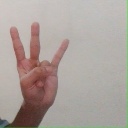
अक्षर: क्ष